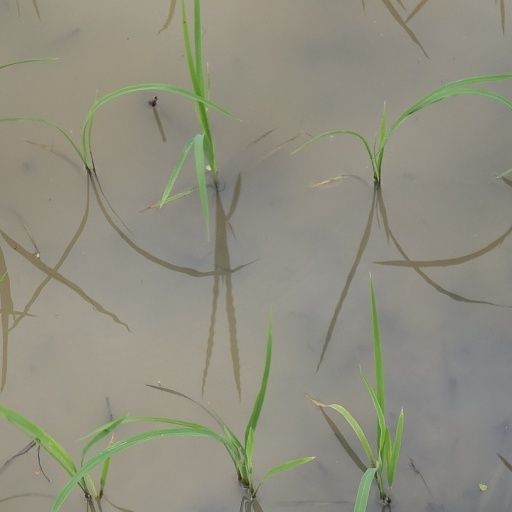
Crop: rice